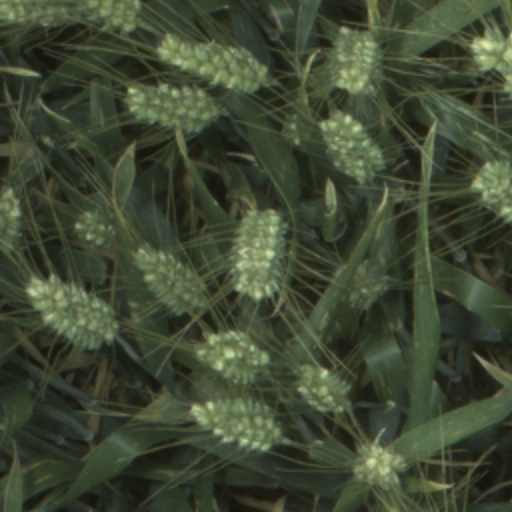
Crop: wheat